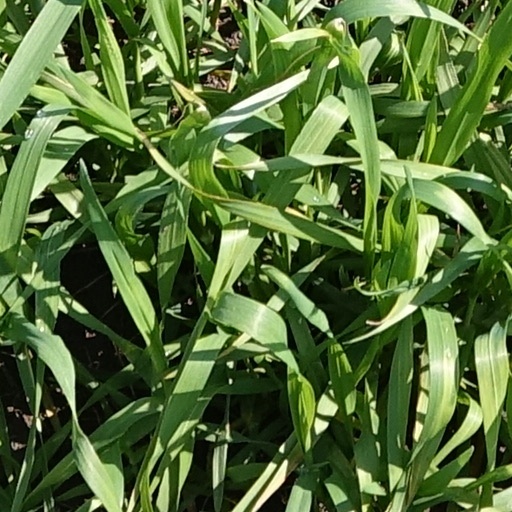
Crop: wheat